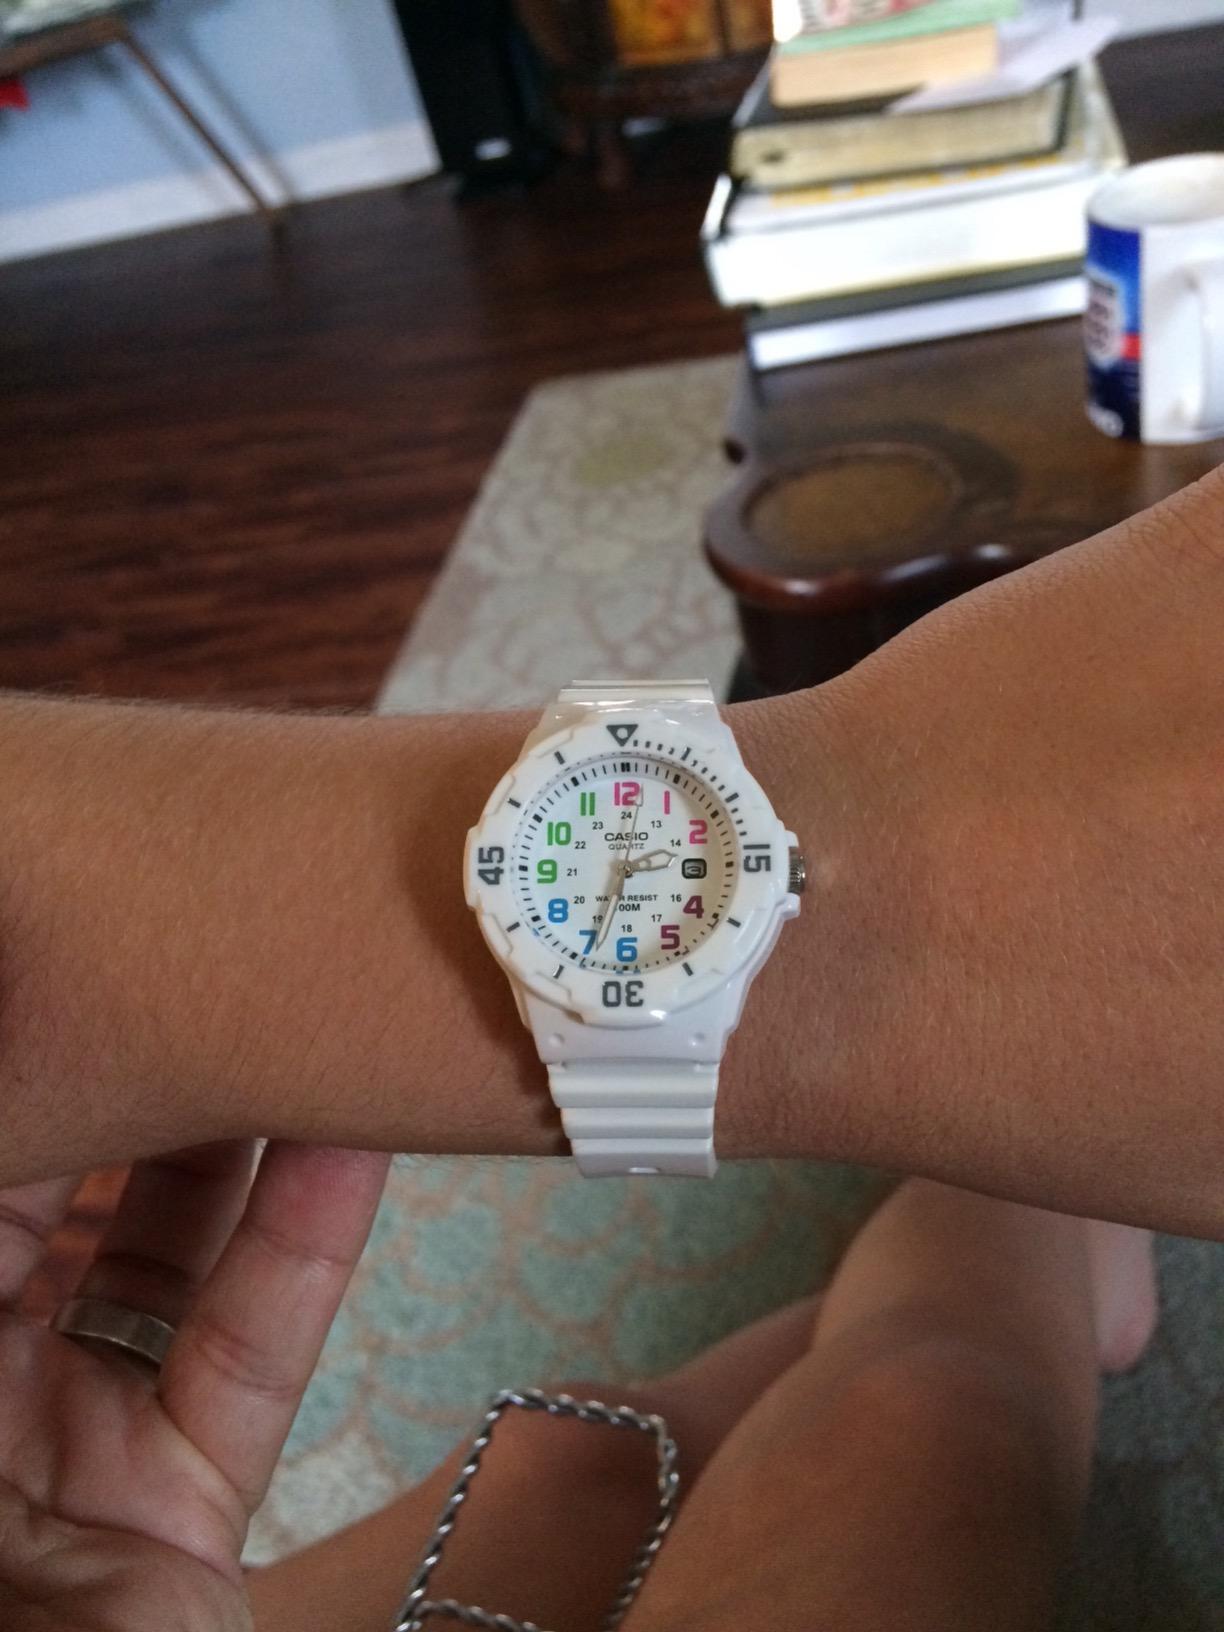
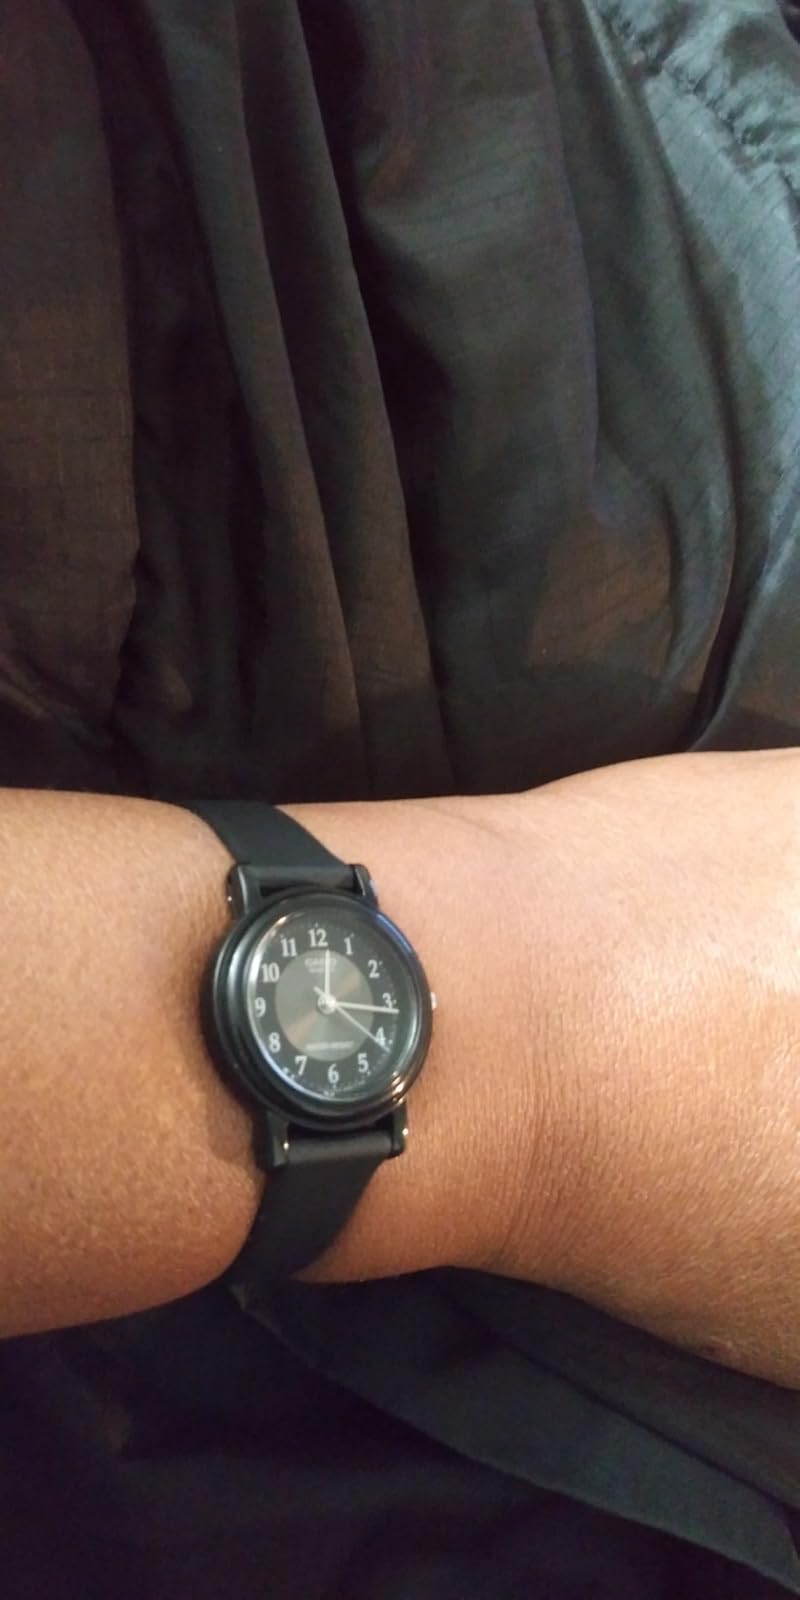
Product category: accessories_watch
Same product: no